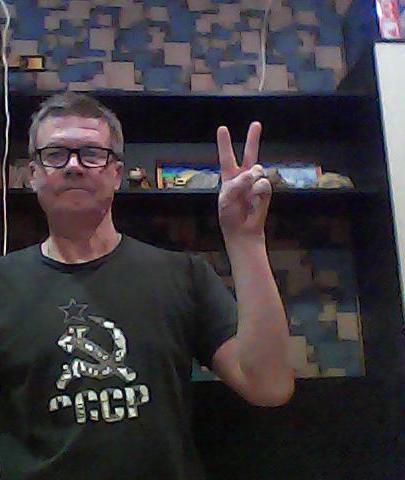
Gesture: peace